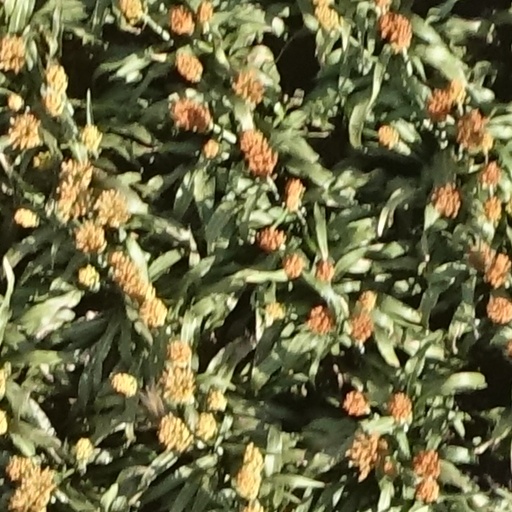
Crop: sorghum